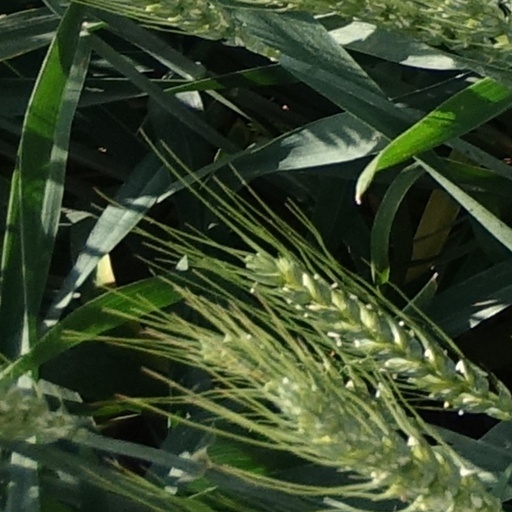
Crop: wheat